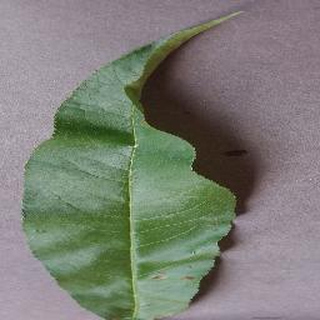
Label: peach_bacterial_spot